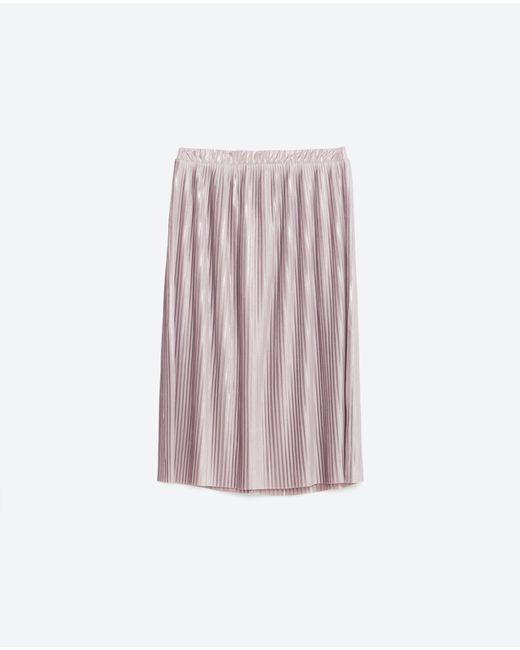
damen, Polyester, Rosegold, Streifenmuster, Stat, mittellang, Rock